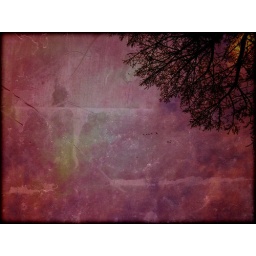
birds in the sky